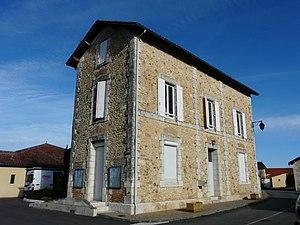
La mairie de Saint-Séverin-d'Estissac, Dordogne, France.
Saint-Séverin-d'Estissac est une commune française située dans le département de la Dordogne, en région Nouvelle-Aquitaine.